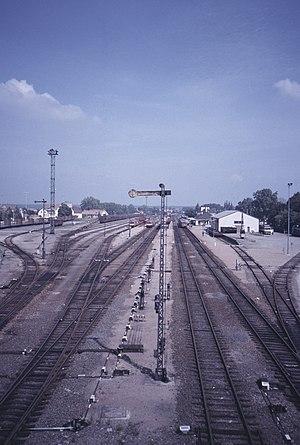
Gare de Haguenau
La gare de Haguenau est une gare ferroviaire française située sur le territoire de la commune de Haguenau, dans le département du Bas-Rhin, en région Grand Est.